United Nations Security Council Resolution 5

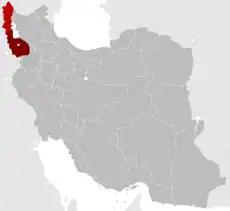
Approximate extent of the Republic of Mahabad

United Nations Security Council Resolution 5 was adopted on 8 May 1946. The Council deferred further proceedings surrounding the Iranian crisis until Iran submitted a complete report on the subject.